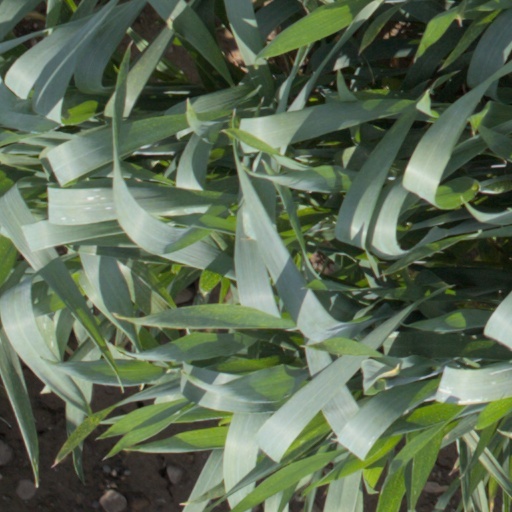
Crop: wheat